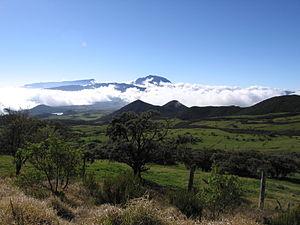
Le Piton des Neiges, plus haut sommet de La Réunion, vu de la Plaine des Cafres.
Le piton des Neiges est le point culminant de l'île de La Réunion, à 3 070 mètres d'altitude. Il est parfois considéré comme le point culminant de l'océan Indien, bien que cette affirmation soit discutable puisque des volcans de Sumatra, Java, Bali et Lombok sont plus élevés.
Les « pitons, cirques et remparts de l'île de La Réunion » désignent un « bien naturel » de La Réunion, département d'outre-mer français dans le sud-ouest de l'océan Indien, inscrit depuis 2010 au patrimoine mondial de l'Organisation des Nations unies pour l'éducation, la science et la culture. La superficie classée correspond à un peu plus de 40 % de l'île et recouvre la zone centrale du parc national de La Réunion ainsi que La Grande Chaloupe, le Piton d'Anchaing, la forêt de Mare Longue et La Chapelle de Cilaos. Le dossier de candidature a été porté par l'établissement public du parc national de La Réunion, l'organisme chargé de l'expertise du projet étant l'Union internationale pour la conservation de la nature.
Cet article recense les biens inscrits au patrimoine mondial en France.